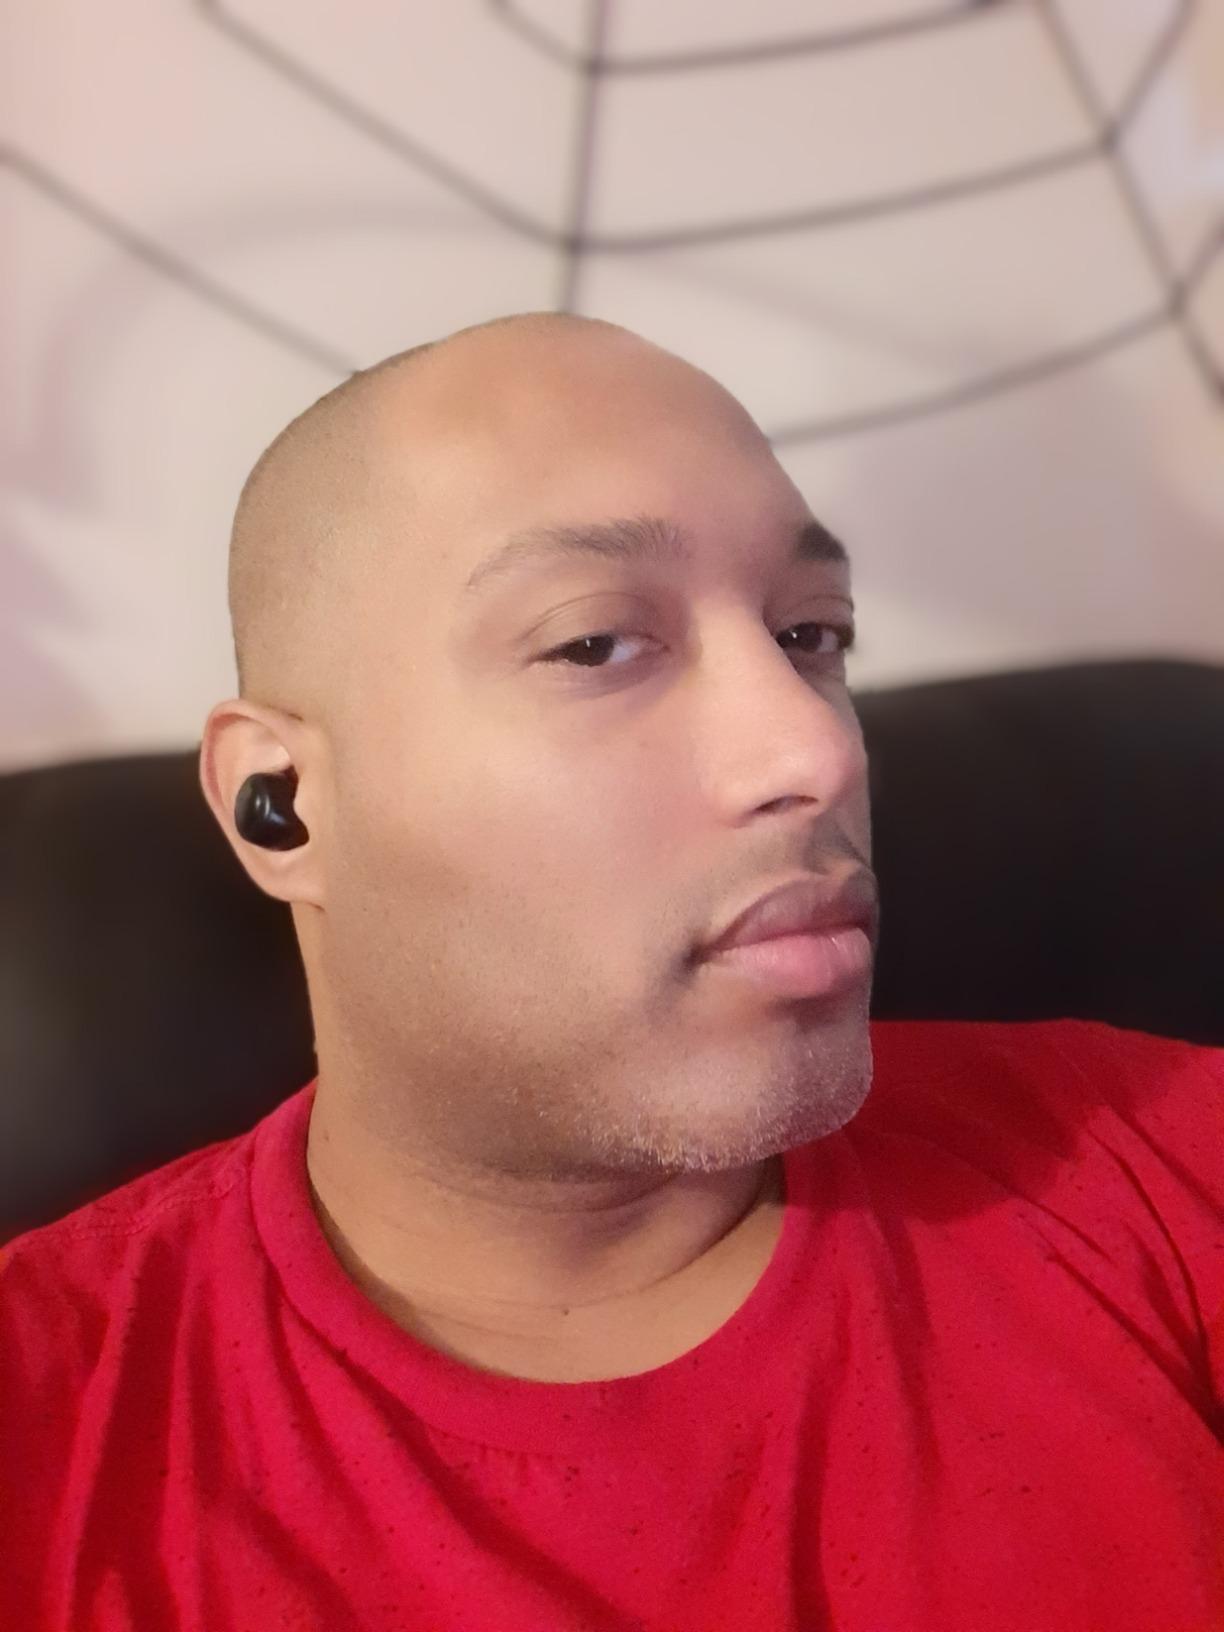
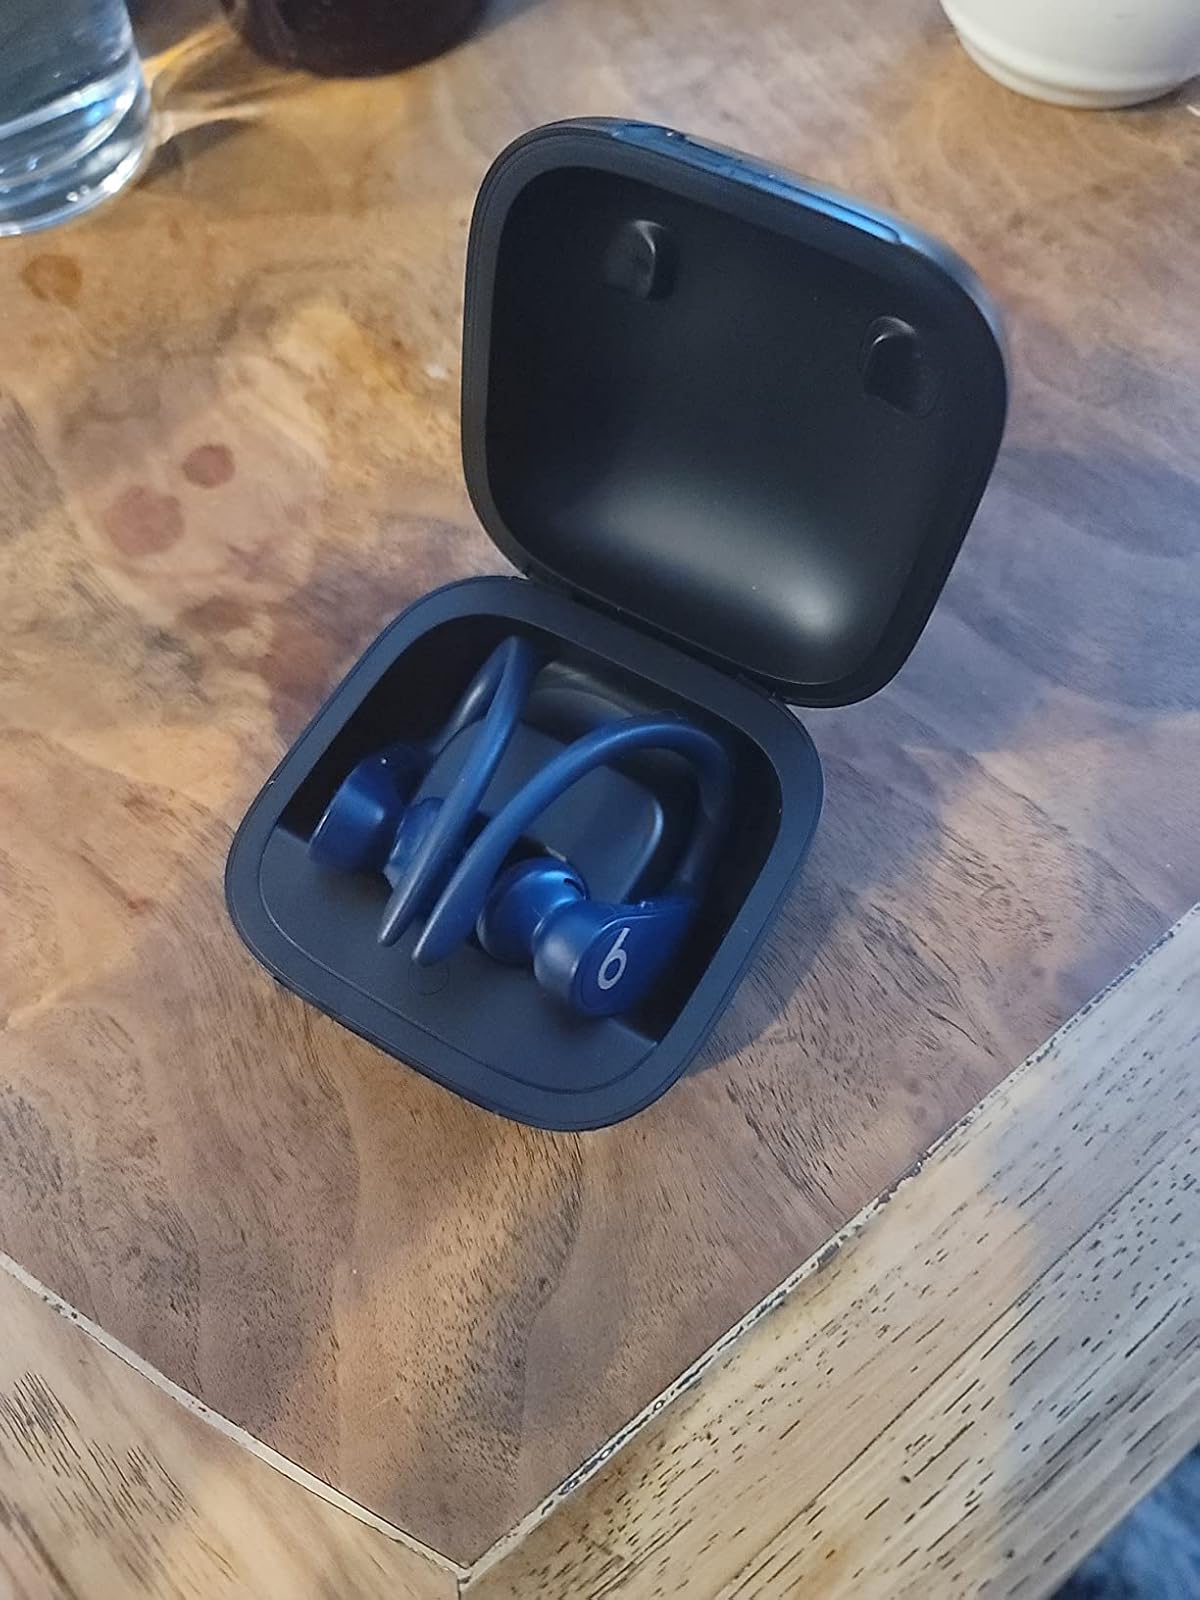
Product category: earbuds
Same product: no